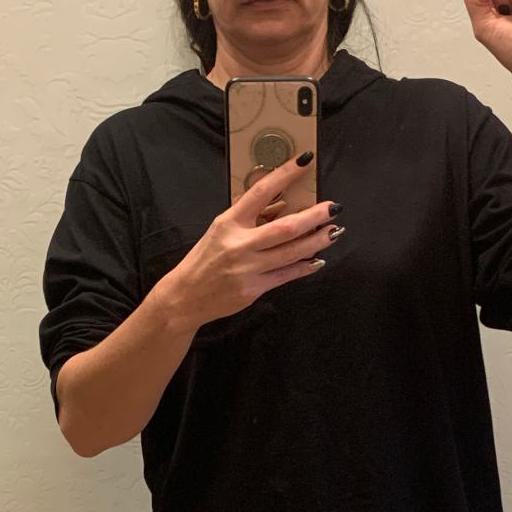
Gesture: no_gesture